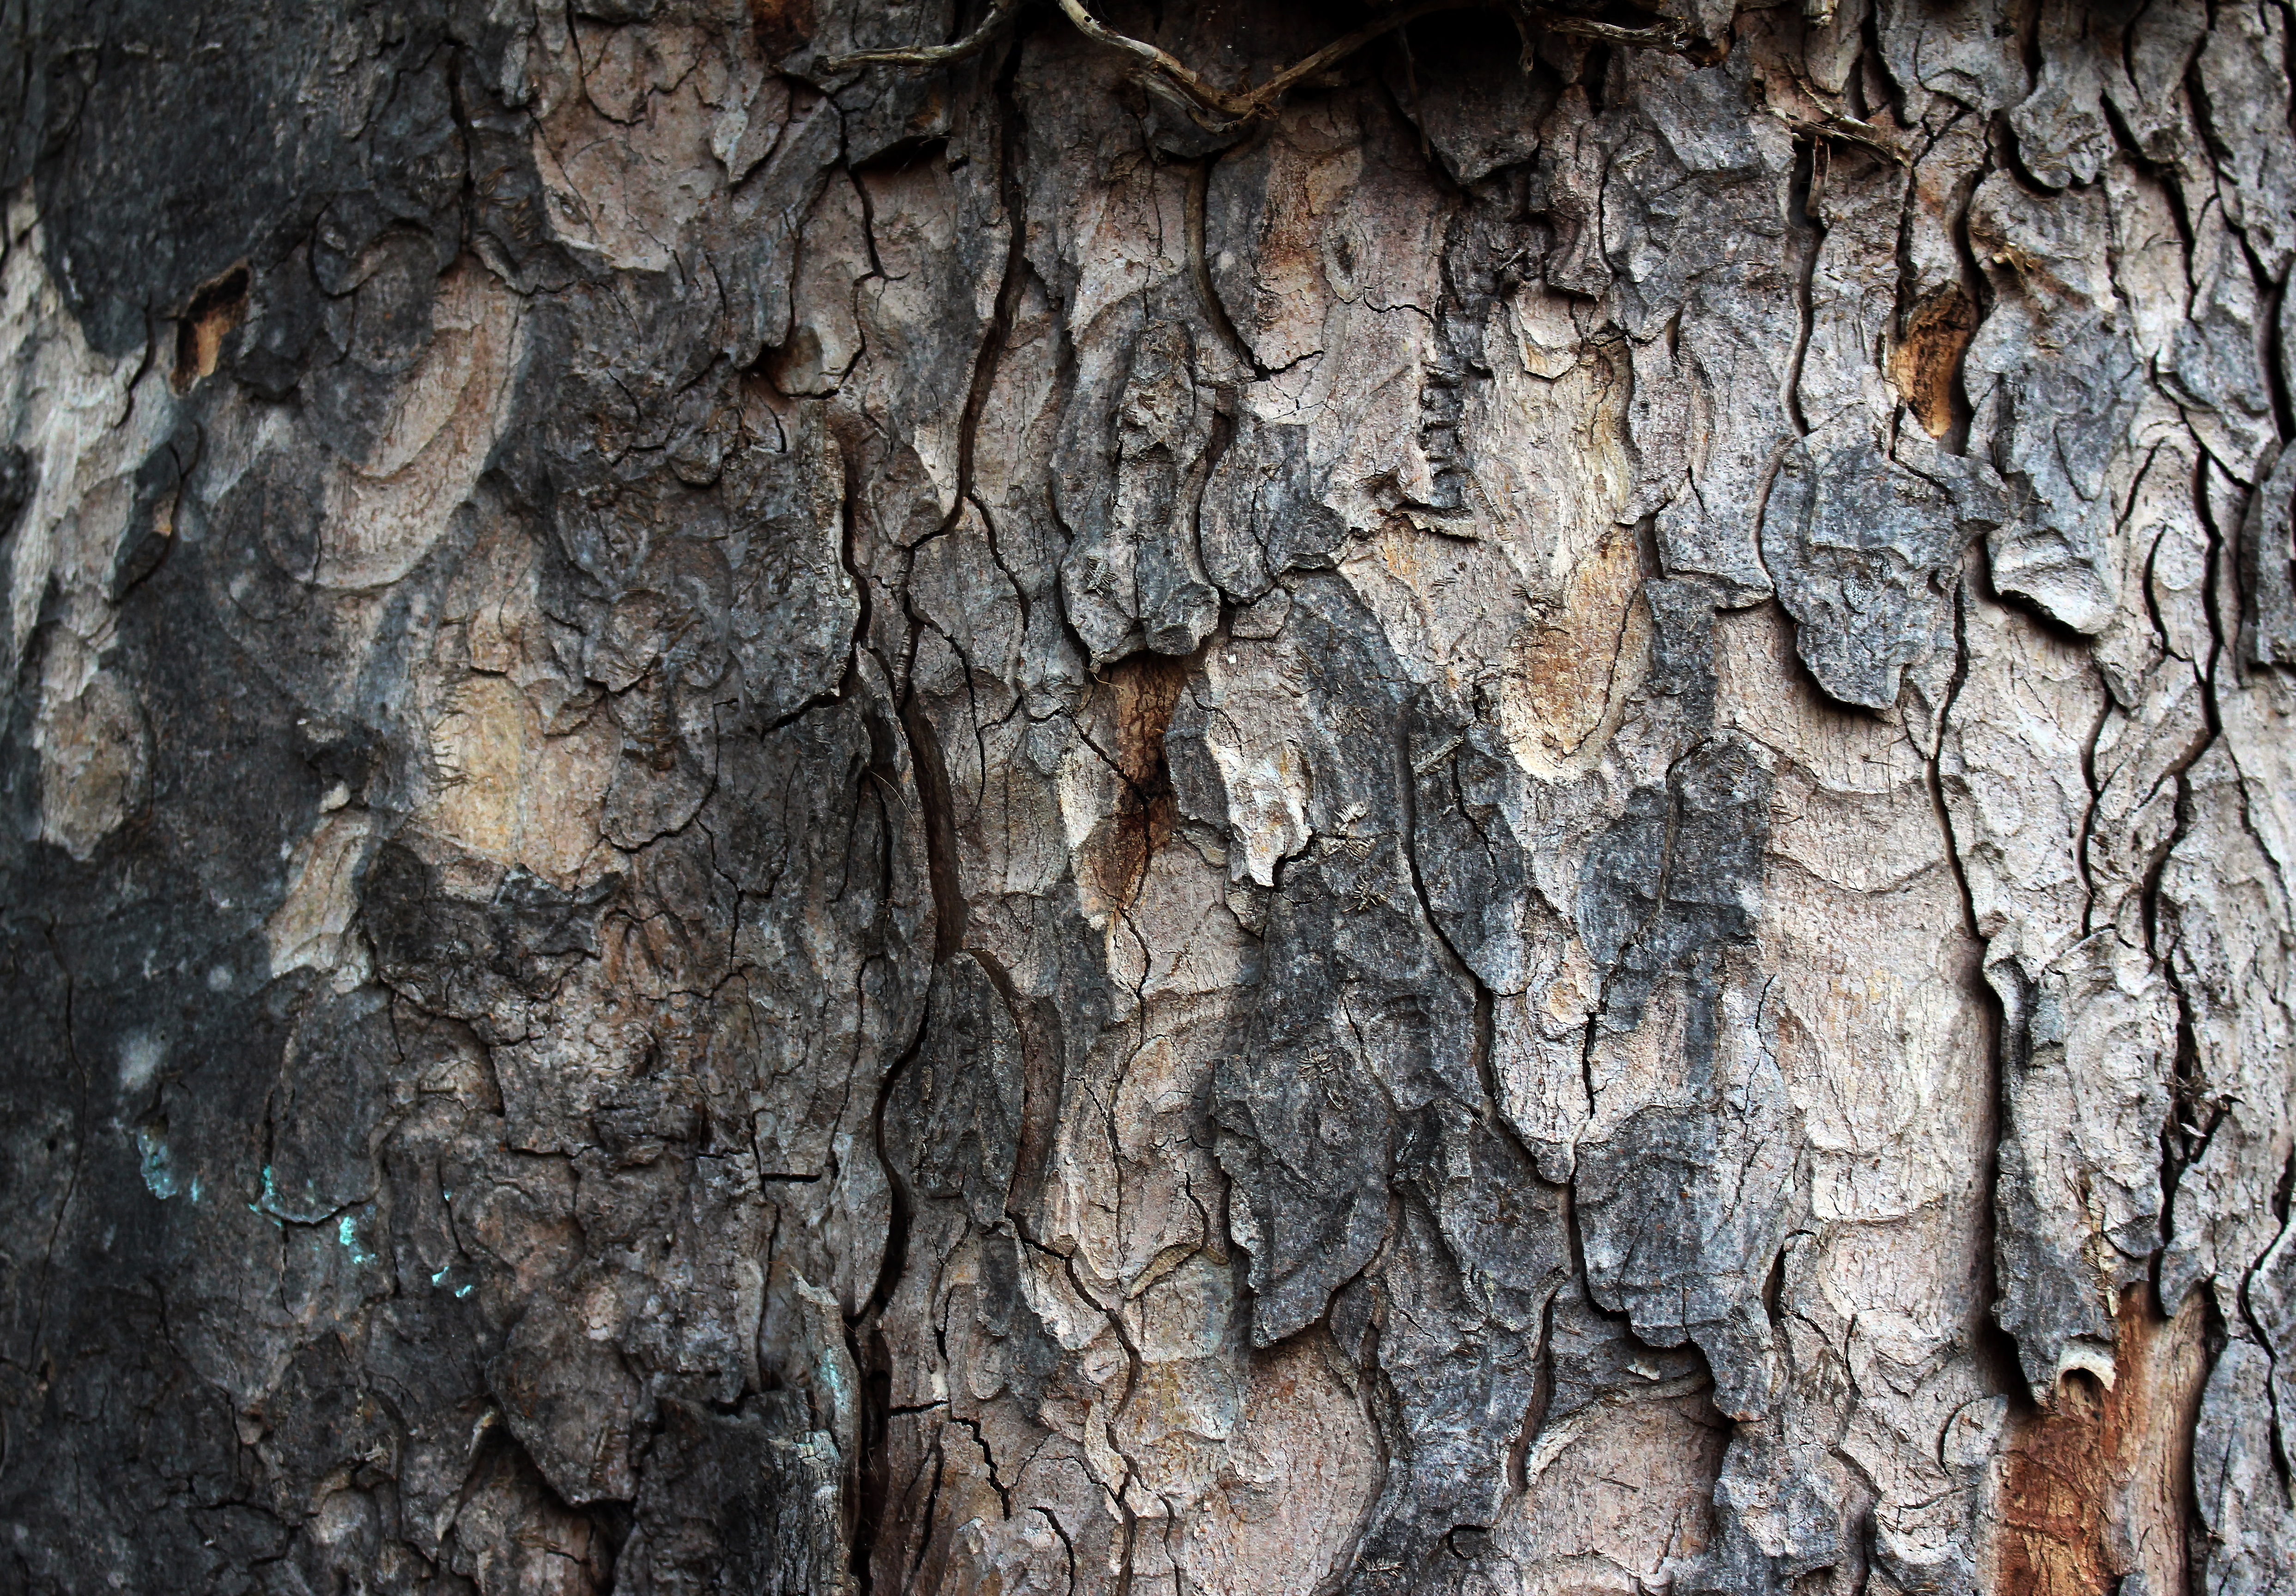
tree, branch, plant, wood, texture, leaf, trunk, formation, soil, oak, flowering plant, plant stem, woody plant, land plant